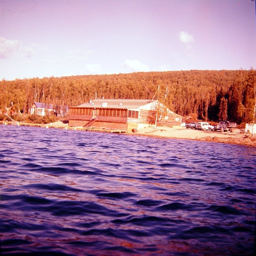
view of facility at south end .